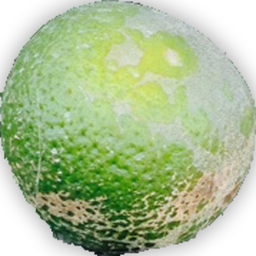
Plant part: fruit
Disease: scab